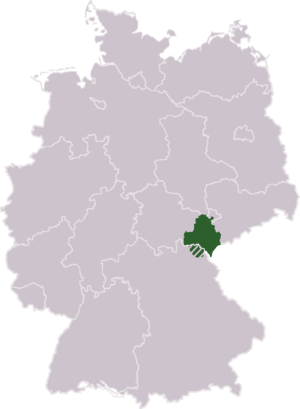
La région du Vogtland est située à l'est de l'Allemagne à la limite de la Saxe et de la Bavière. Une partie du Vogtland historique se trouve aujourd'hui en ex-Tchécoslovaquie et en Bohême.